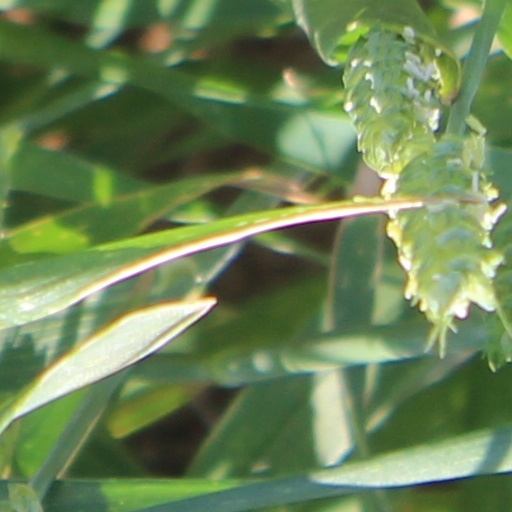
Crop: wheat